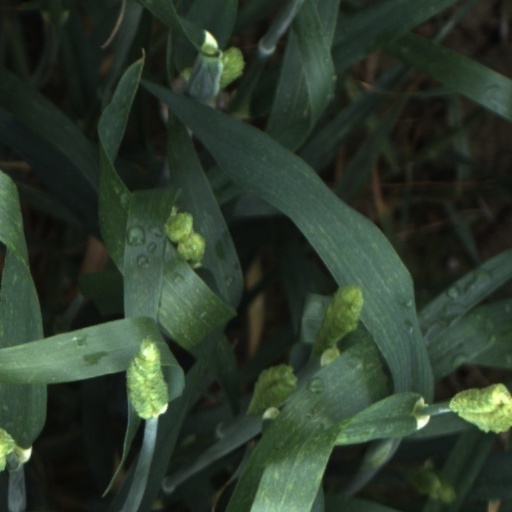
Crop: wheat